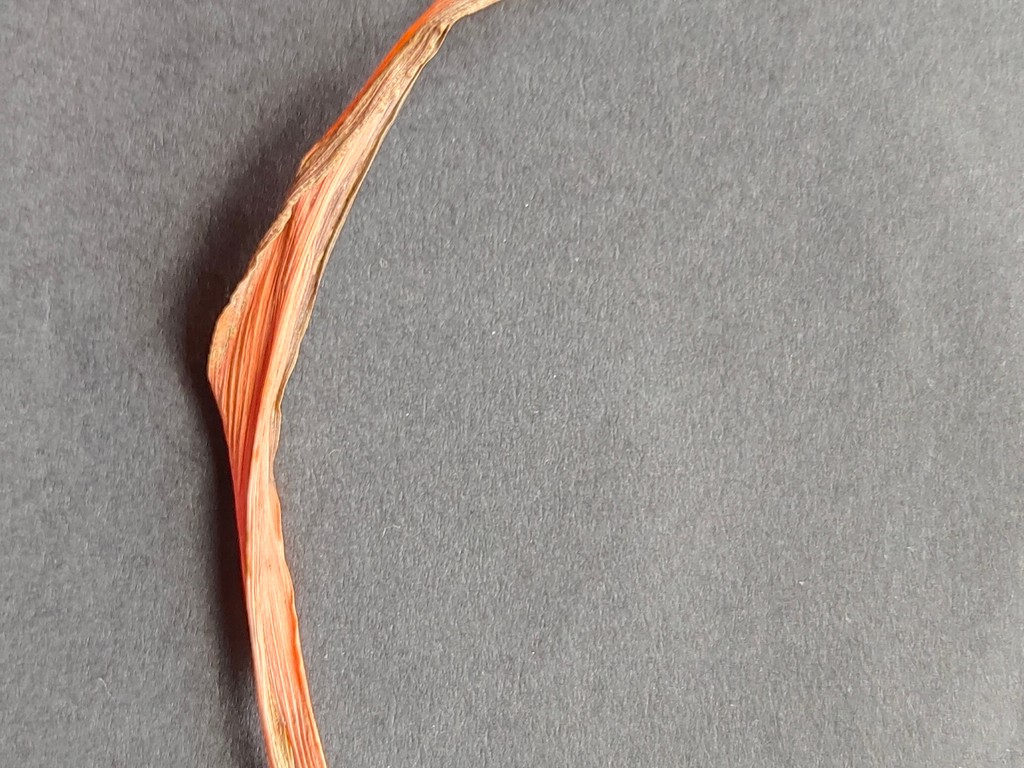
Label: Dried